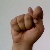
The image shows a hand gesture representing the letter 'T' in Indian Sign Language.